Geva

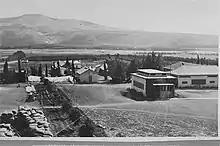
Geva 1939

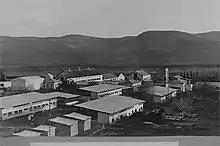
Geva 1942

The Gevatron singing troupe was established by members of Geva in 1948. It recorded over 20 albums. At the peak of its popularity in the 1980s, the troupe appeared at Yarkon Park in Tel Aviv before an audience of 120,000. It collaborated with some of Israel's leading singers, among them Yoram Gaon, Shoshana Damari and Yehudit Ravitz. In 1972, the Gevatron won the David's Harp prize, in 1992 it won the Histadrut prize, and in 2008, it won the Israel Prize.